Naruto Shippuden: Ultimate Ninja Storm 3

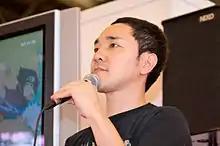
Hiroshi Matsuyama promised the return of the "epic boss battles".

The new "Naruto" game was first leaked online in the "Weekly Shōnen Jump" magazine in June 2012, with Namco Bandai Games confirming that it was "Ultimate Ninja Storm 3" shortly afterwards. With the announcement, Yusuke Sasaki of Namco Bandai promised improvements to the fighting system and story mode. To make areas more interactive and add strategy to the fights, the staff added the ring-out option.